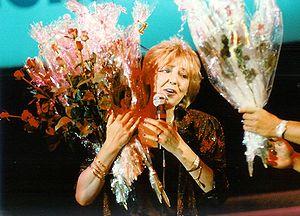
Hanne Haller, née Hannelore Haller le 14 janvier 1950 à Rendsburg; morte le 15 novembre 2005 à Tegernsee était une chanteuse des Schlager allemands. Elle écrivit aussi des chansons.